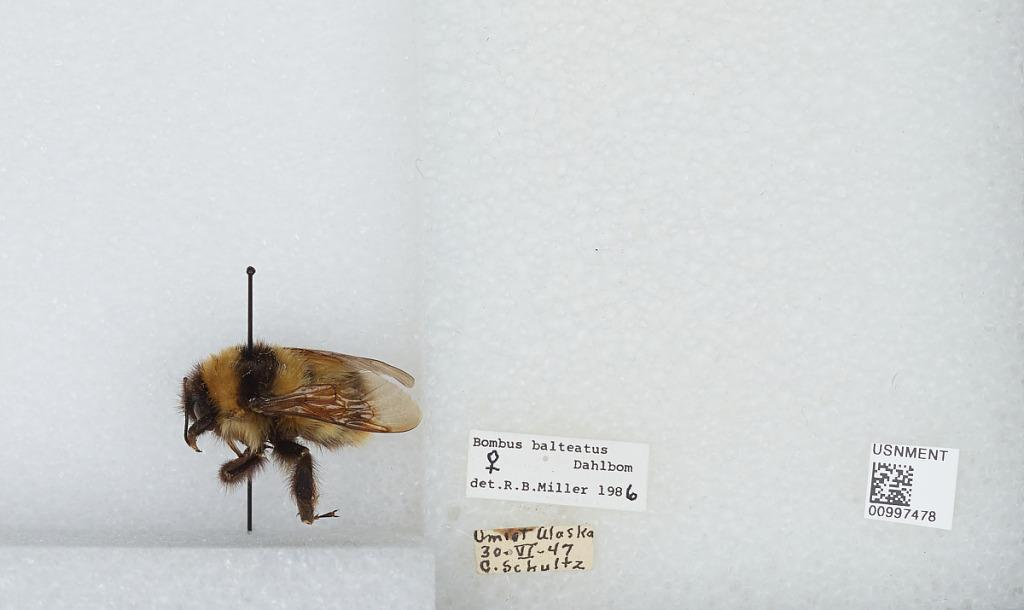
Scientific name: Bombus (Alpinobombus) balteatus Dahlbom
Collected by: C. Schultz
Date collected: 1947-6-30
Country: United States
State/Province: Alaska
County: North Slope
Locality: Umiat
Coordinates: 69.3669, -152.144
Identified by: Miller, R. B.